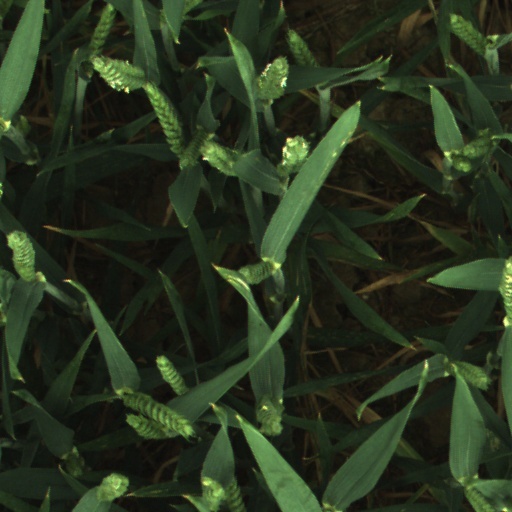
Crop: wheat